Tourism in Vietnam

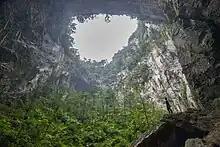
The Hang Sơn Đoòng is the largest known cave passage in the world by volume. It is so large it contains its own subterranean forest and ecosystem.

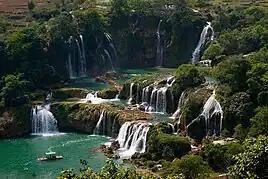
Ban Gioc Falls Giant Waterfalls located in Northern Vietnam

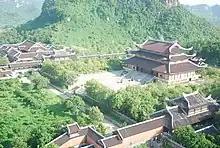
Bái Đính Temple, a popular site for Buddhist pilgrimages from across Vietnam

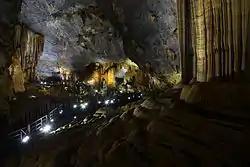
Thiên Đường Cave in Phong Nha-Kẻ Bàng National Park, Quảng Bình province

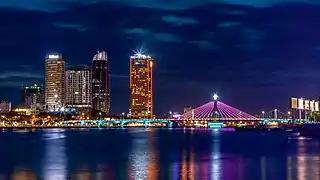
Da Nang

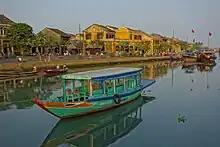
Hội An, a trading port dating from the 15th to the 19th century

Vietnam has 31 national parks: Ba Bể, Ba Vì, Bạch Mã, Bái Tử Long, Bến En, Bidoup Núi Bà, Bù Gia Mập, Cát Bà, Cát Tiên, Chư Mom Ray, Chư Yang Sin, Côn Đảo, Cúc Phương, Hoàng Liên, Kon Ka Kinh, Lò Gò-Xa Mát, Cape Cà Mau, Núi Chúa, Phong Nha-Kẻ Bàng, Phú Quốc, Phước Bình, Pù Mát, Tam Đảo, Tràm Chim, U Minh Hạ, U Minh Thượng, Vũ Quang, Xuân Sơn, Xuân Thủy, Yok Đôn.